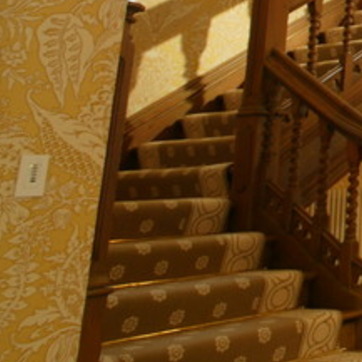
Material: carpet